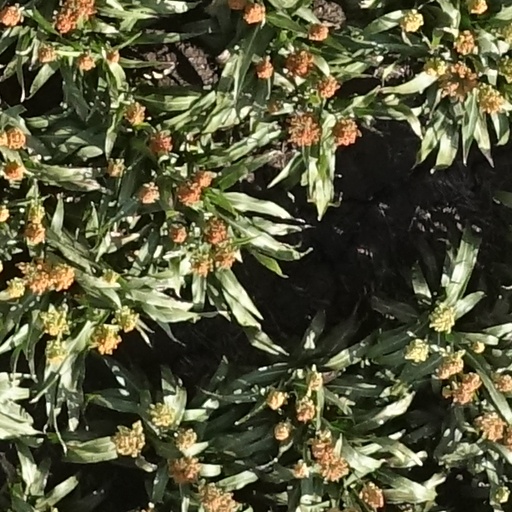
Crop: sorghum